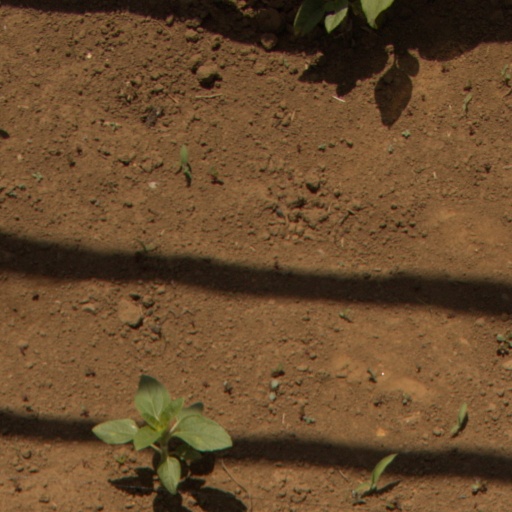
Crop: Jerusalem artichoke